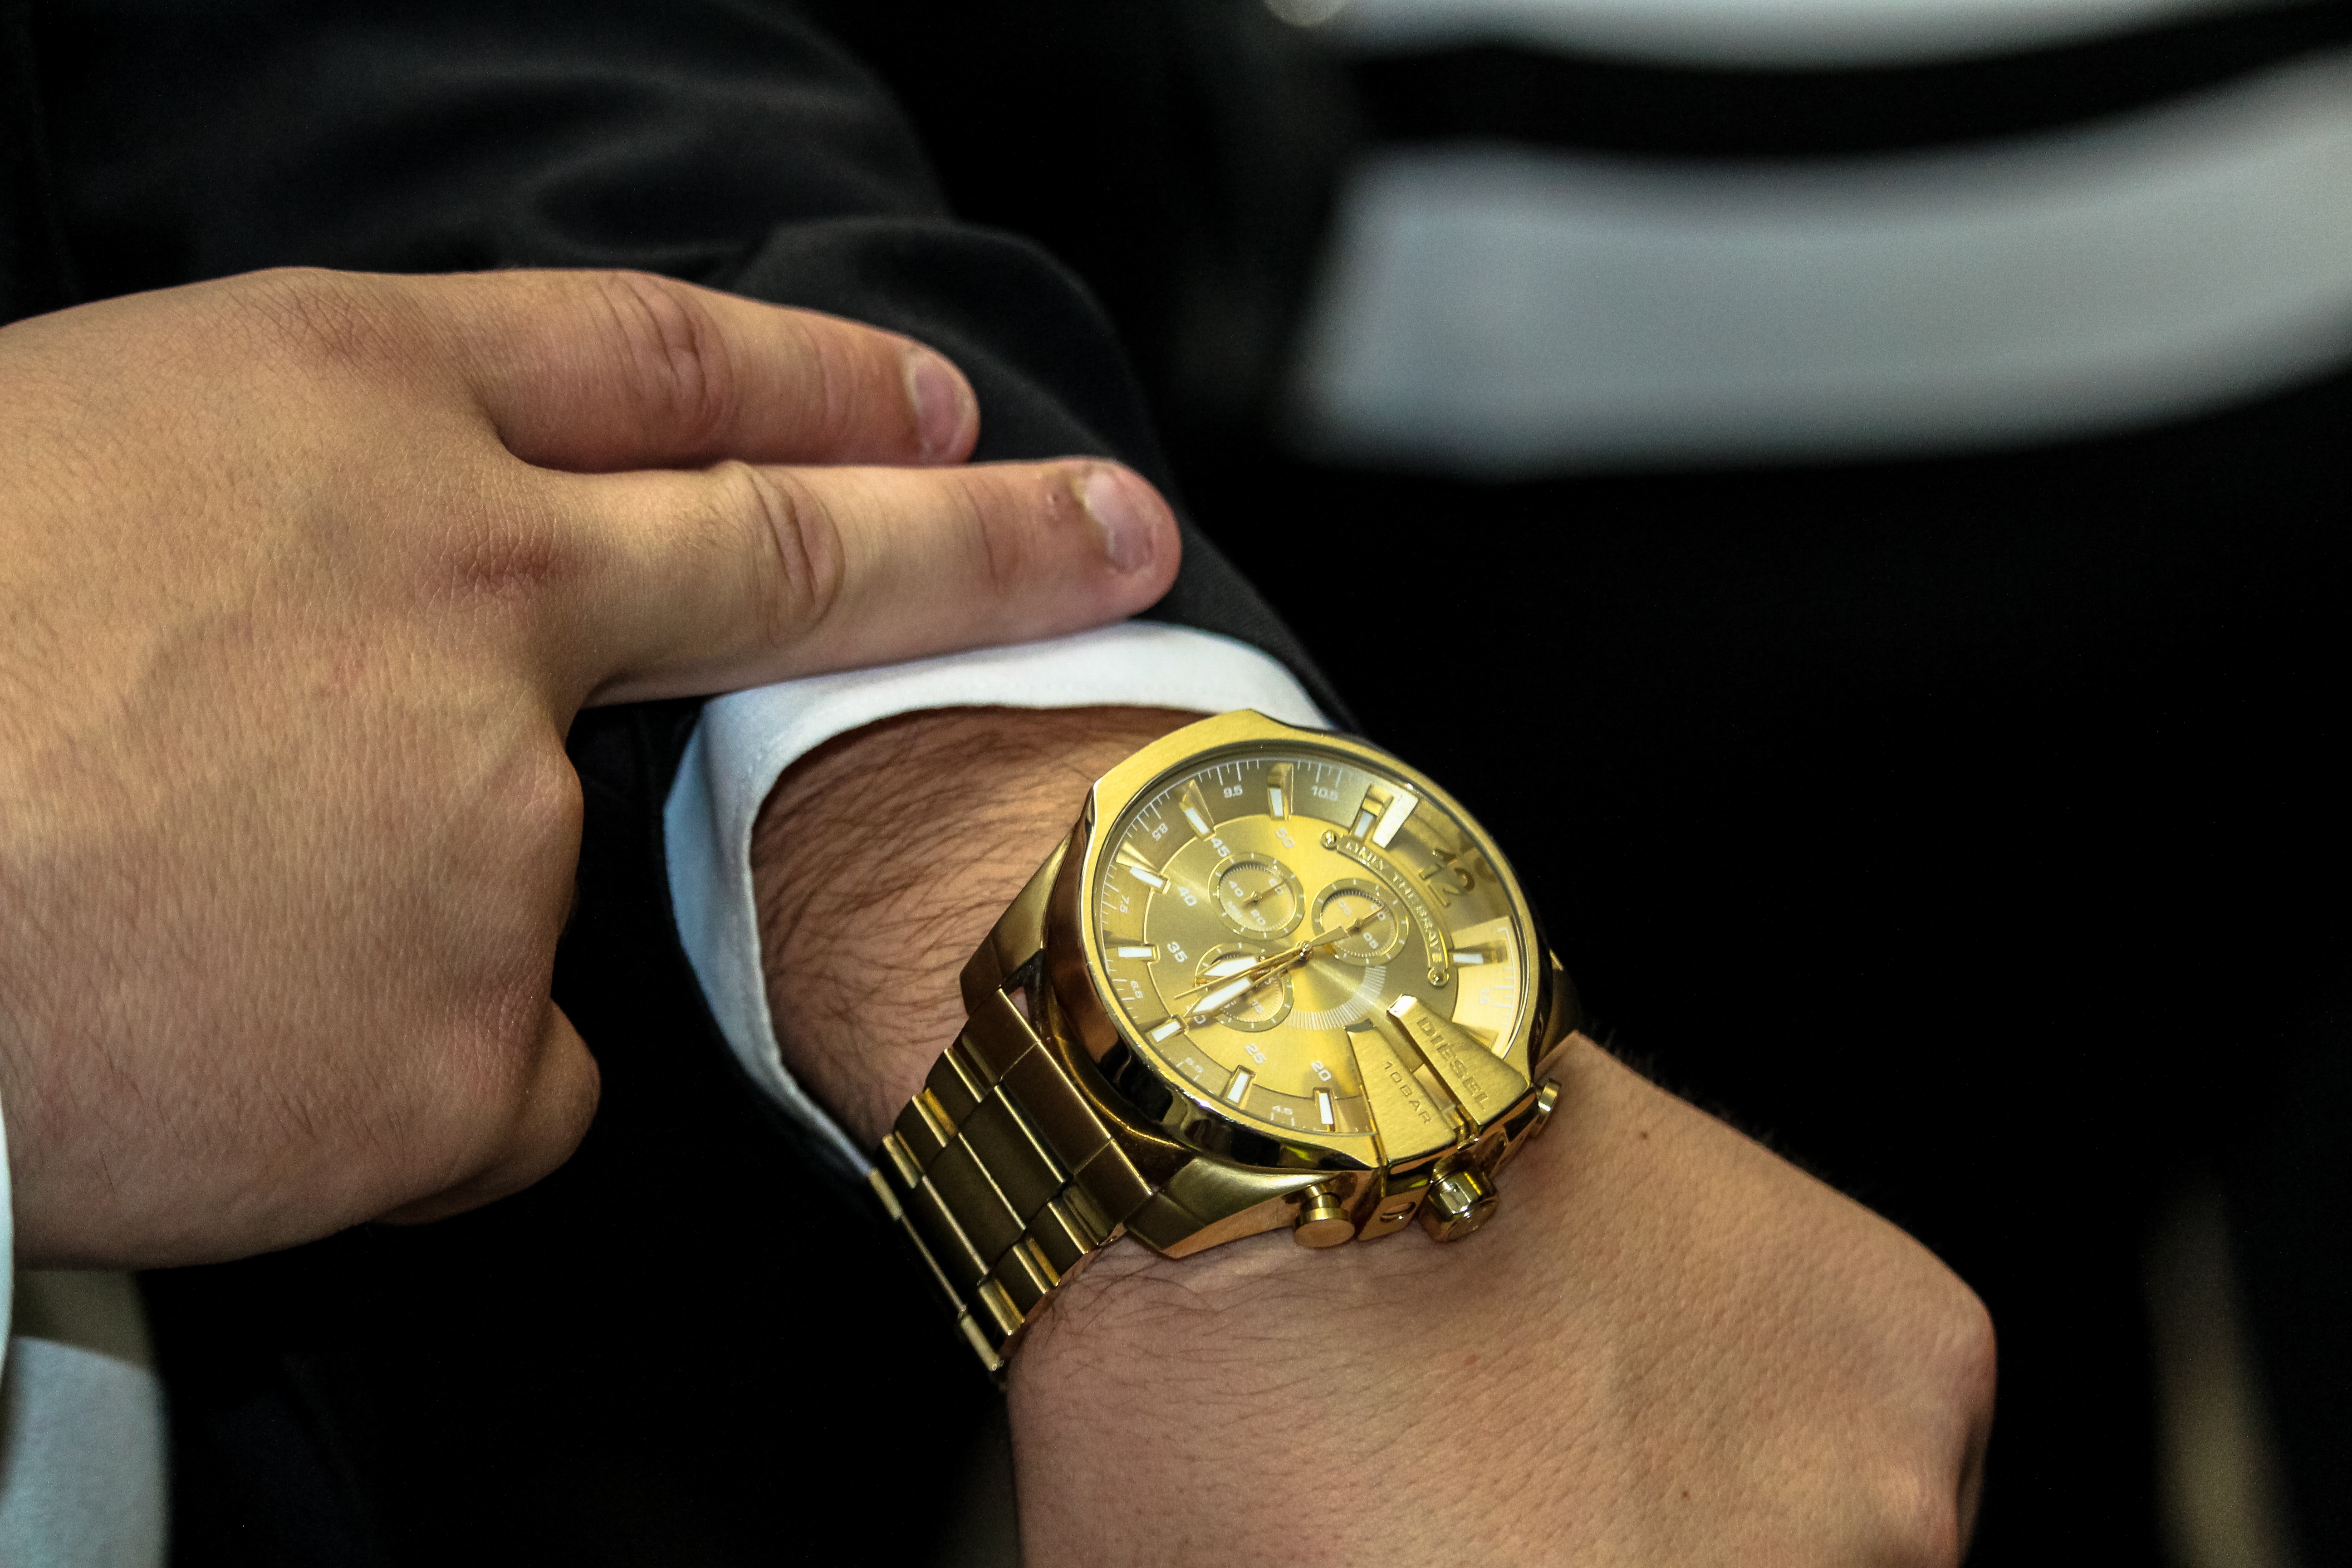
watch, hand, ring, finger, yellow, jewellery, gold, fashion accessory